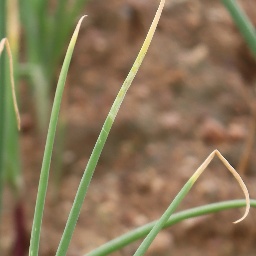
Label: Stemphylium leaf blight and collectrichum leaf blight